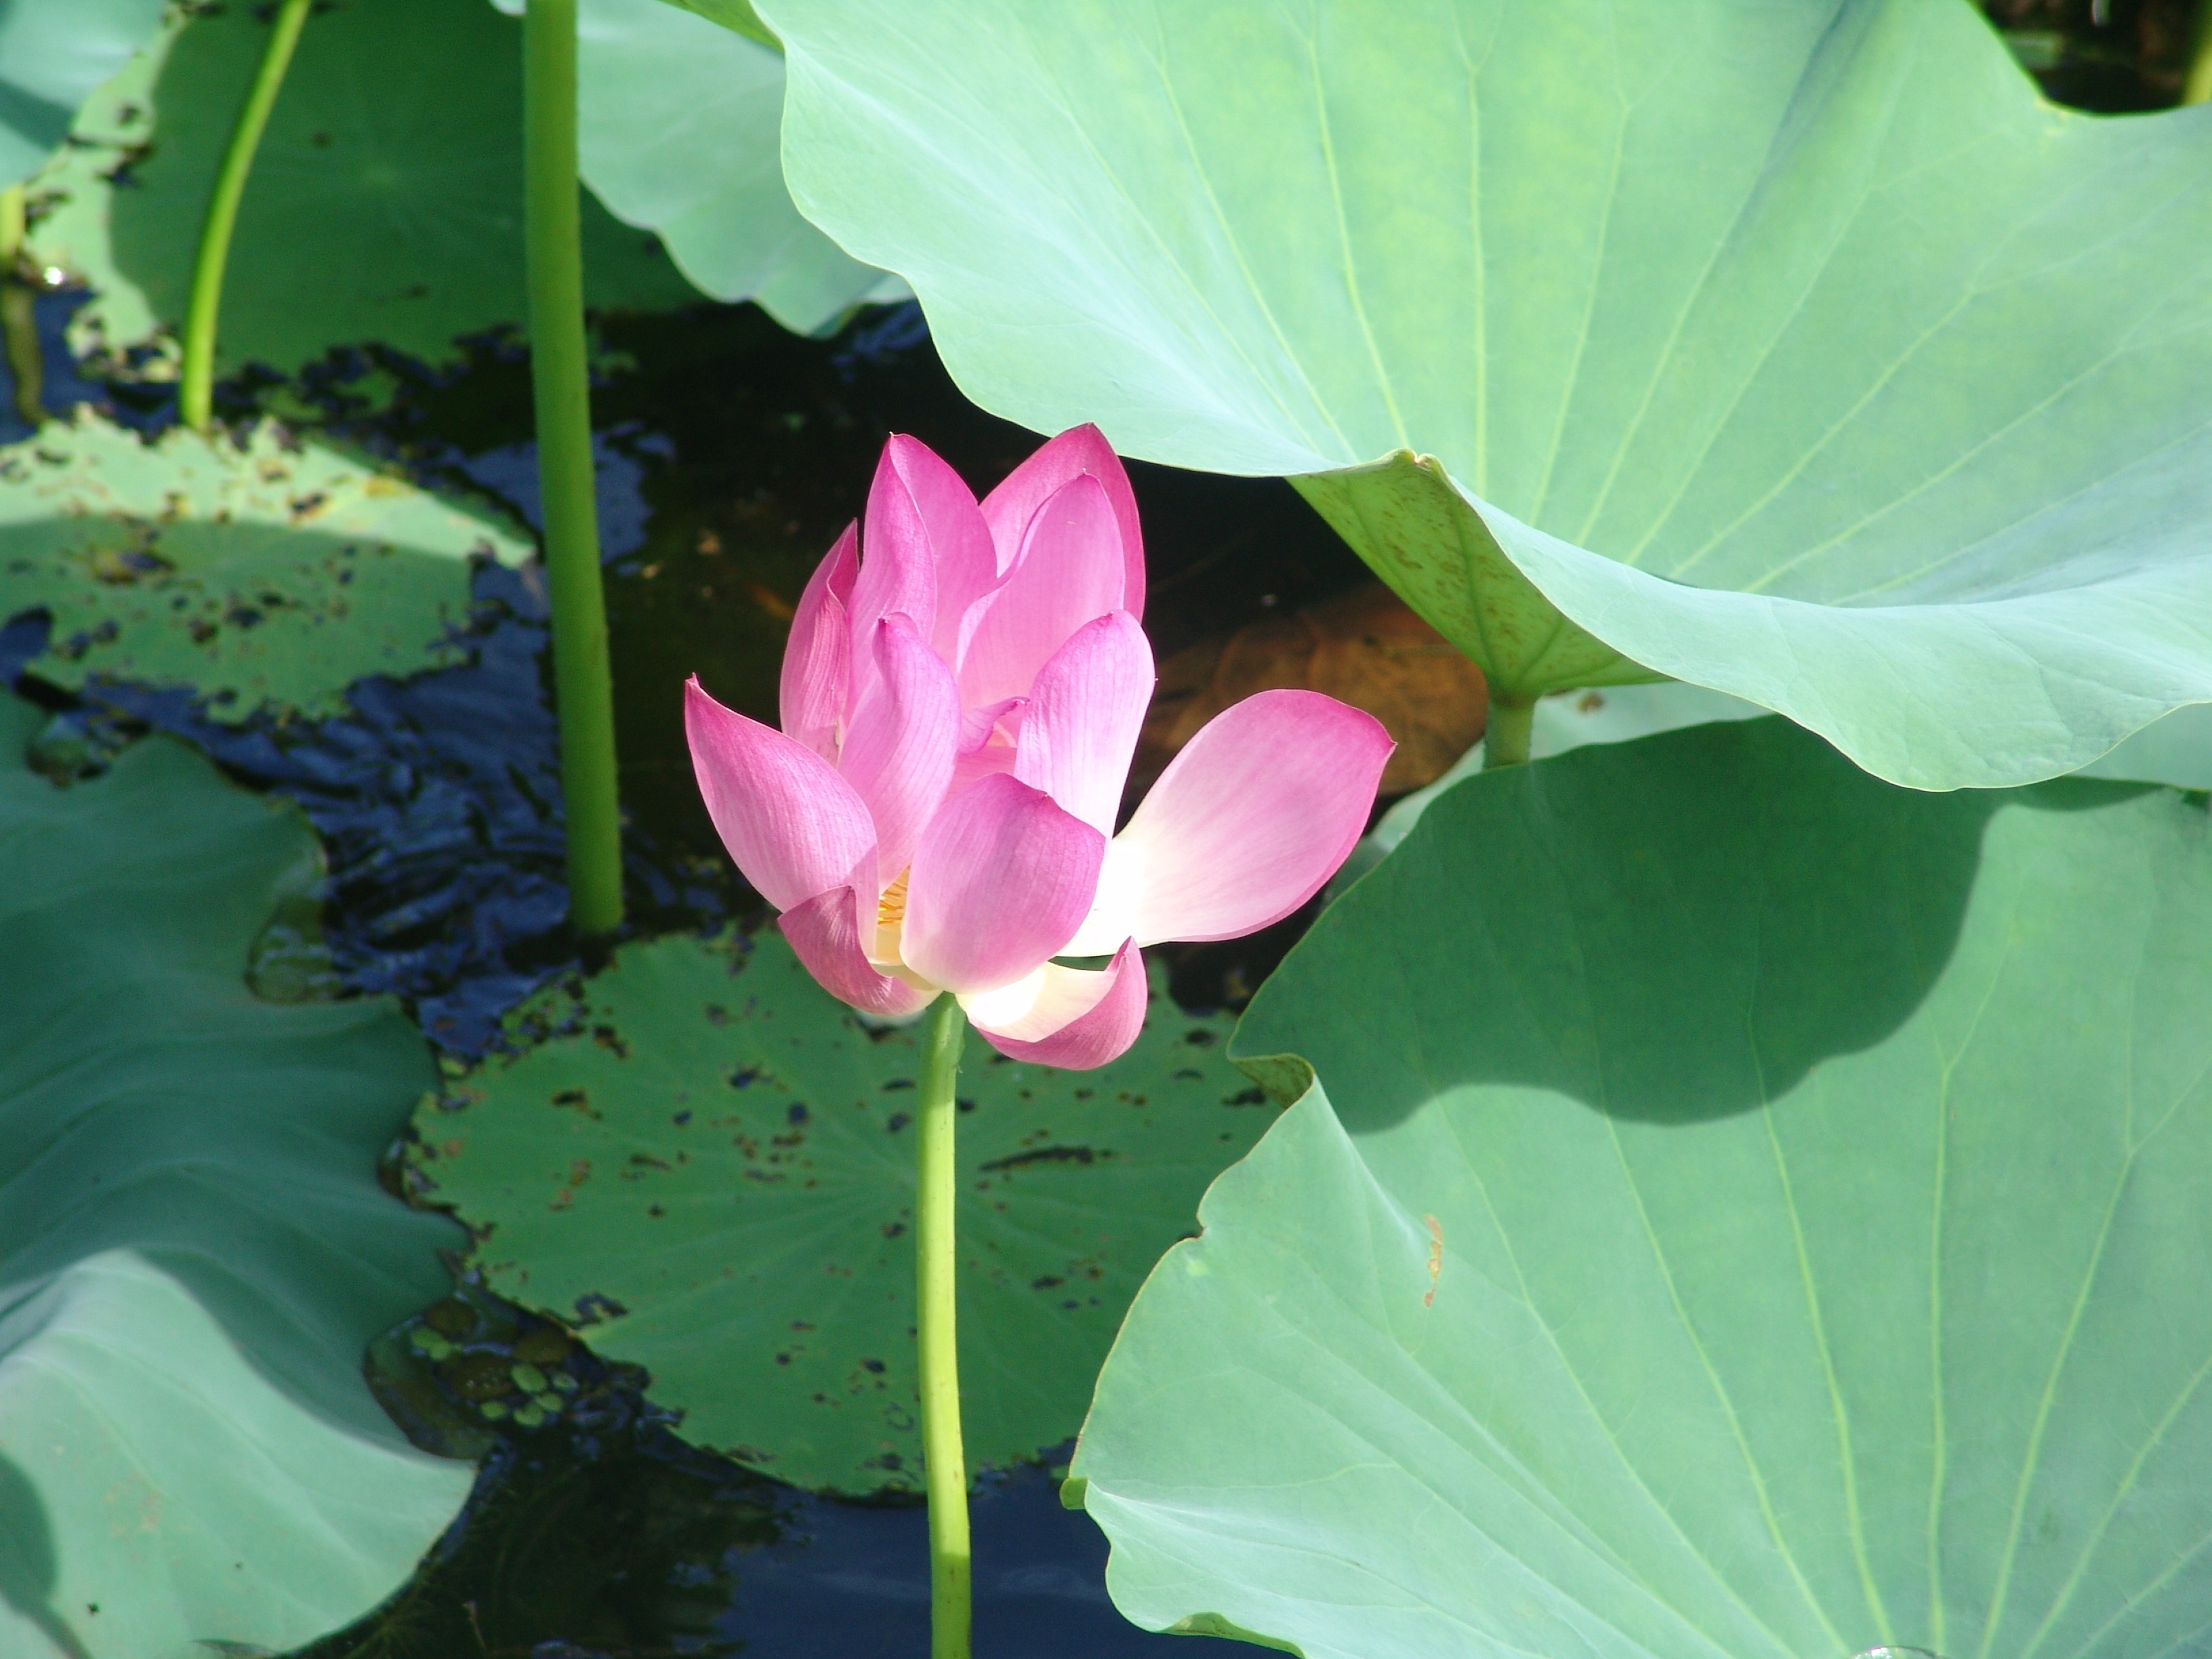
plant, flower, petal, lake, tropical, color, park, botany, garden, sacred lotus, aquatic plant, flora, botanical, water lily, flowers, australia, lotus, tropics, flowering plant, plant stem, land plant, lotus family, proteales